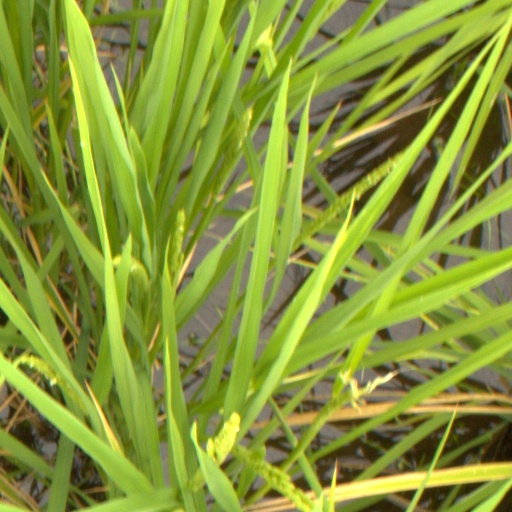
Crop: rice